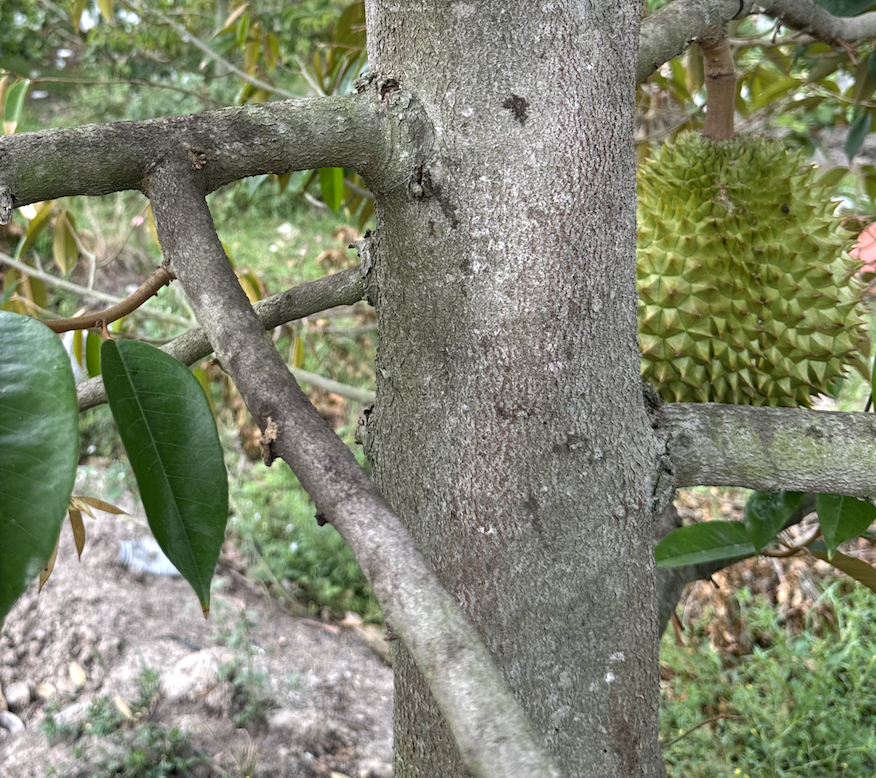
Label: pink_disease